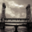
Label: bridge